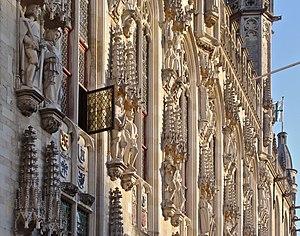
L' hôtel de ville de Bruges se trouve sur la place du Bourg, à Bruges, et a été construit autour de 1400.